Airton Sandoval

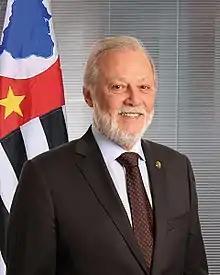

Airton Sandoval Santana (born 21 June 1943 in Itirapuã) is a Brazilian lawyer and politician affiliated to the Brazilian Democratic Movement Party (PMDB).